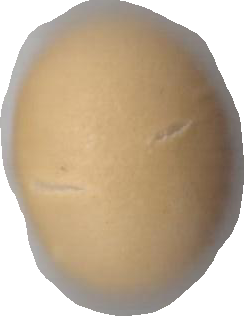
Variety: Dega